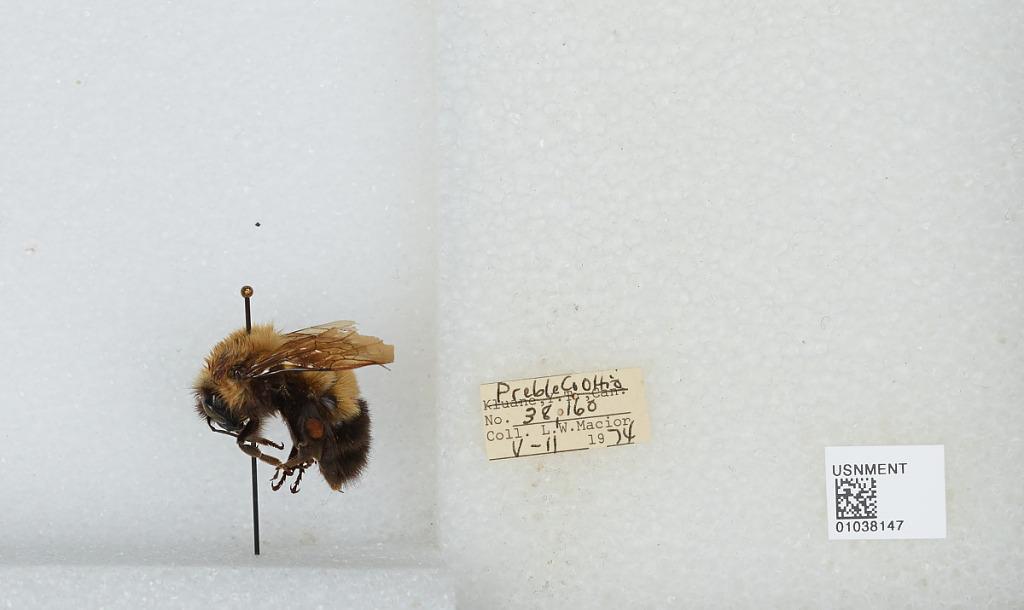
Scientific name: Bombus (Pyrobombus) perplexus Cresson
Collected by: L. Macior
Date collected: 1974-5-11
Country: United States
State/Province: Ohio
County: Preble
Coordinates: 39.7778, -84.6897